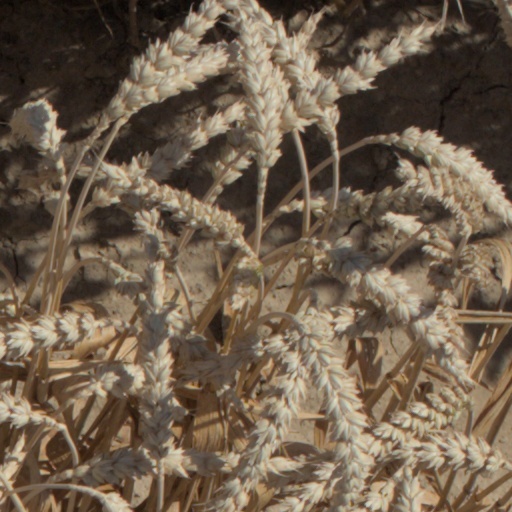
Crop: wheat